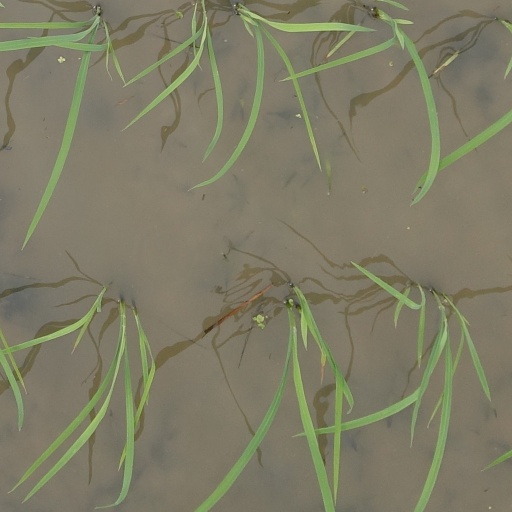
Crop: rice